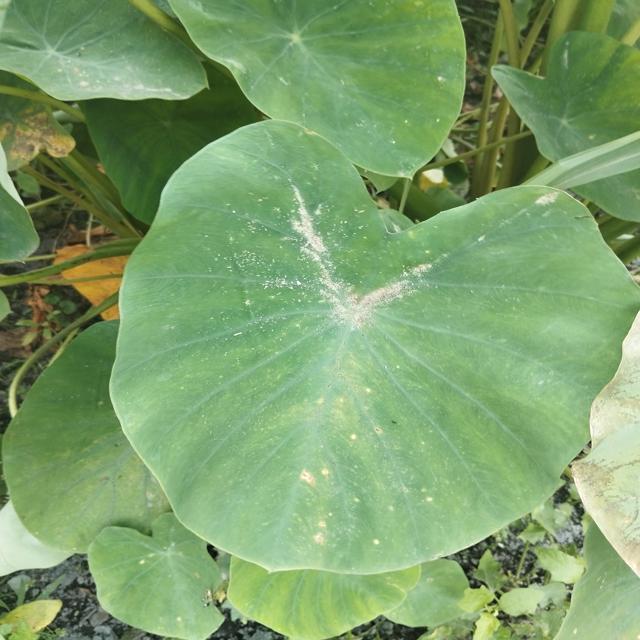
Label: Early_Blight